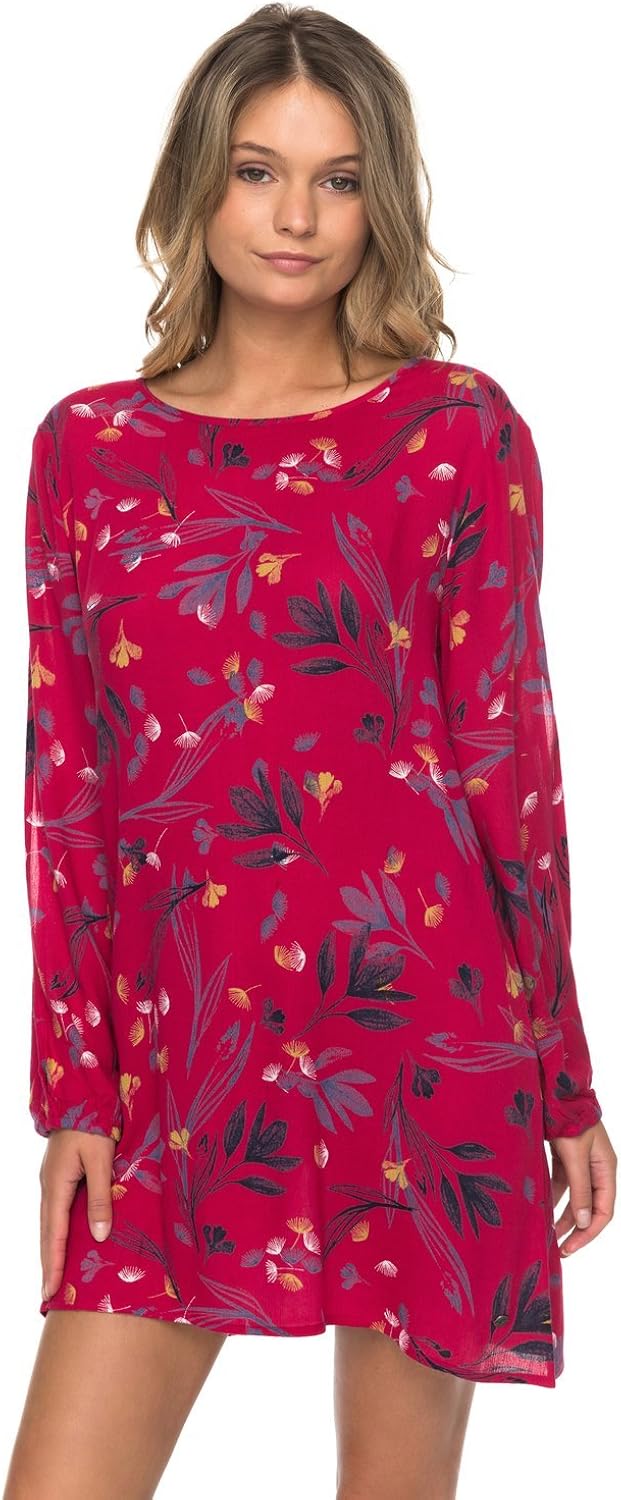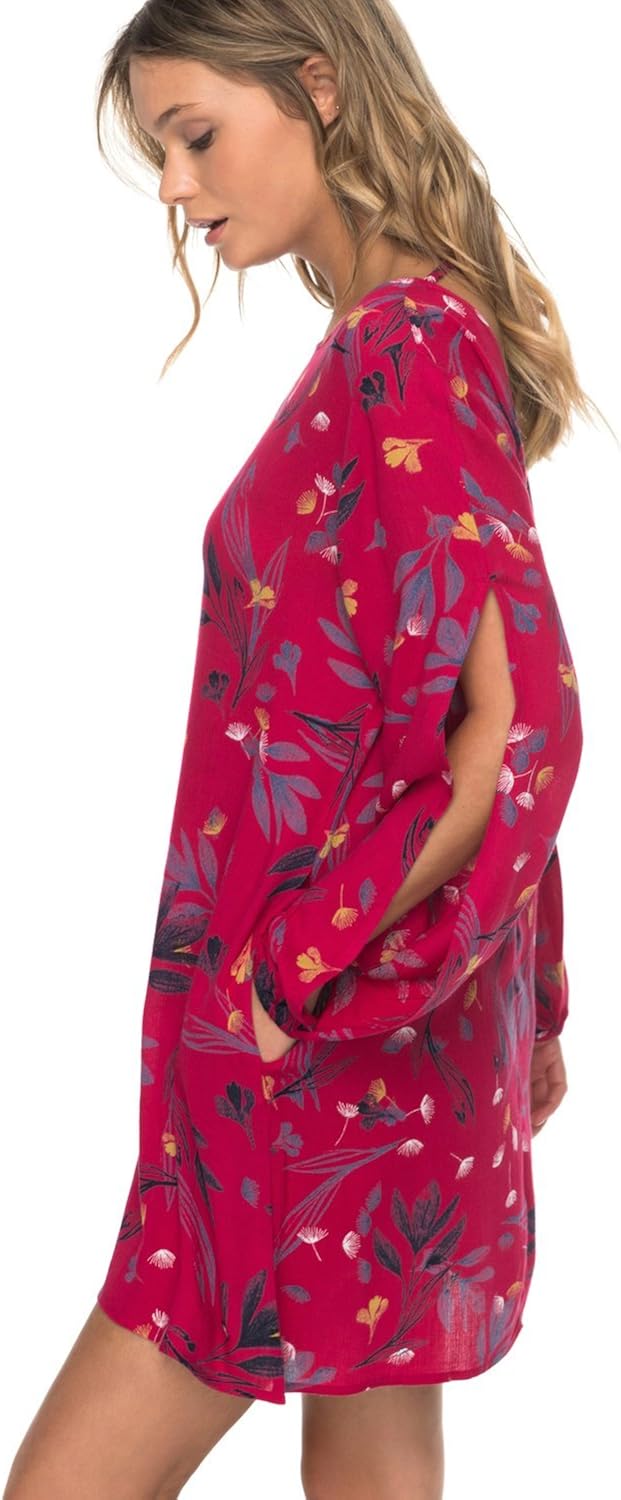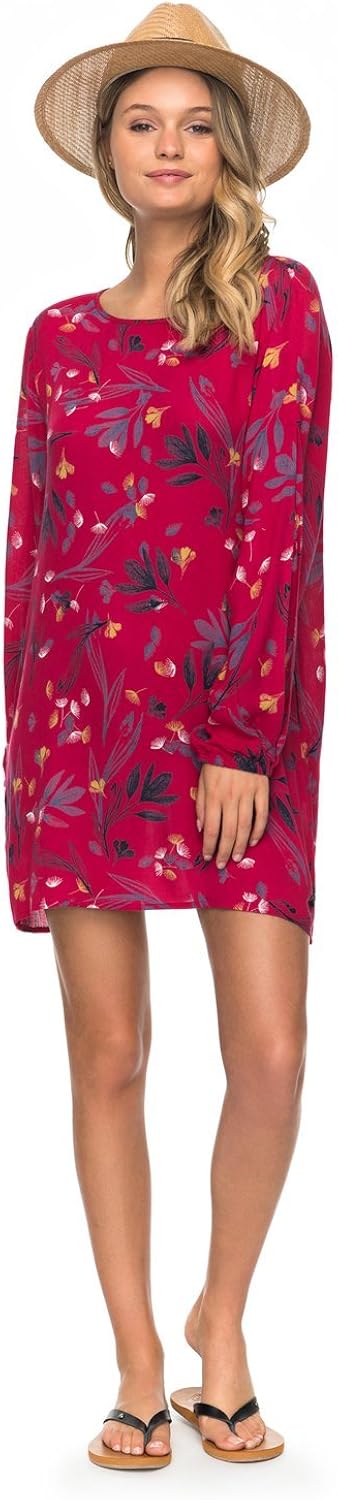
Roxy Junior's Definitely Traveling Dress, Persian red Botanical Garden, XL
Category: AMAZON FASHION
Strappy dress for women. Features include: shift style, t-back strap, light viscose crepe fabric, side seam pockets, tulip sleeve details and elasticated cuff.
Features: 100% Viscose | Imported | Hand Wash Only | Shift style | T-back strap | Light viscose crepe fabric | Side seam pockets | Tulip sleeve details